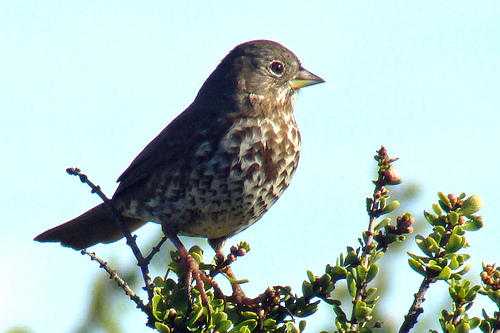
a brown bird with alternating white and brown feathers on breast and belly with a short pointed beak.
this bird has a brown crown, a pointed bill, and a spotted belly.
a small bird with a brown crown and a brown and white checkered breast.
a small bird with a sharp beak, grey crown and plumage, with spotted grey and white underbelly.
this is a brow bird with a white spotted belly and a pointy orange beak.
this bird has wings that are brown and has a short bill
this bird is predominantly brown in color but hs grey speckles all over its chest and vent.
this small bird has a small bill and light and dark belly.
the small brown speckled bird has a yellow beak, a brown crown, and a white eyering.
a small, beautiful bird having a grey crown and speckled white and brown breast and side.
Species: Fox Sparrow